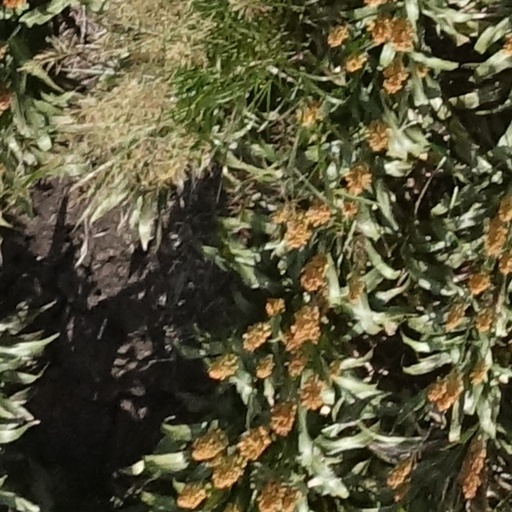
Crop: sorghum